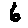
Label: 6